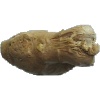
Label: ginger_root